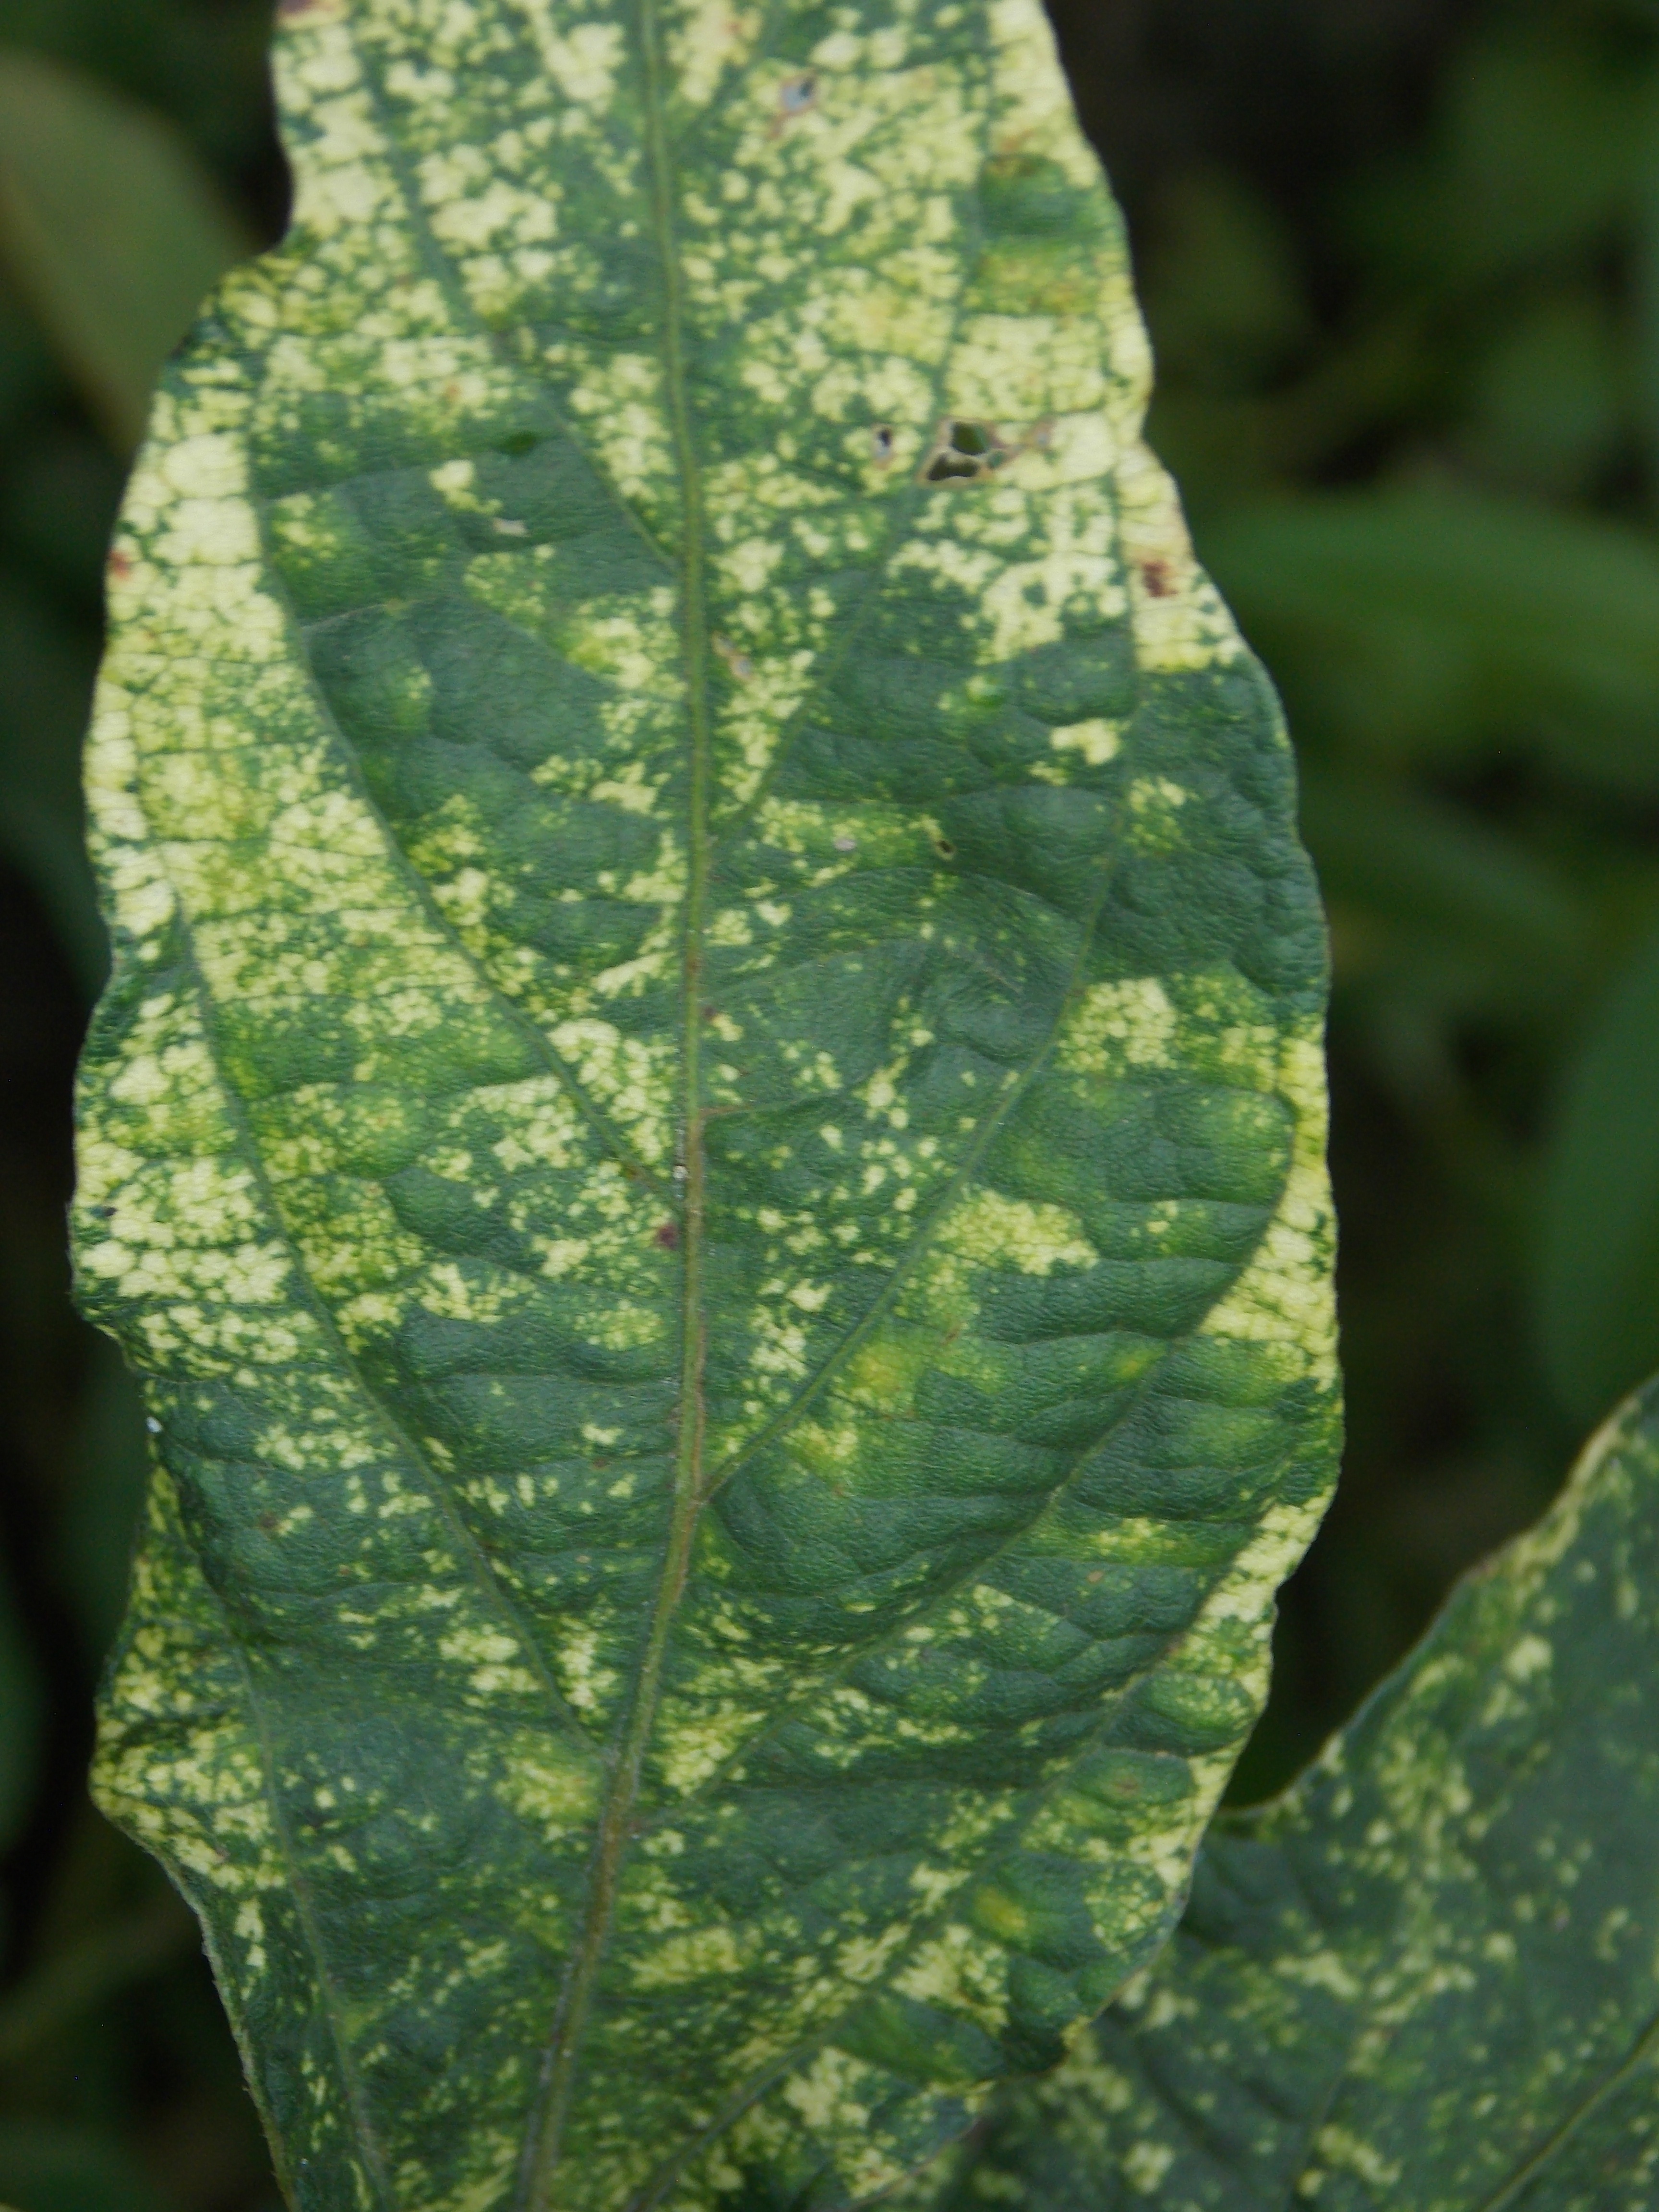
Label: Disease